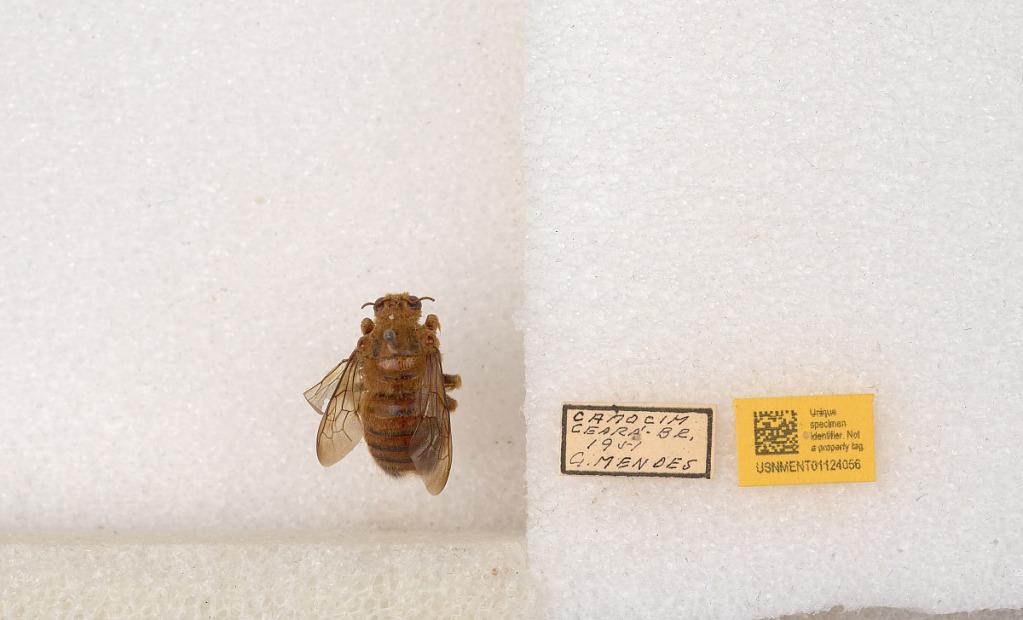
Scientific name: Xylocopa (Neoxylocopa) cearensis Ducke
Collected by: Mendes
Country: Brazil
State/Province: Ceara
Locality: Camocim
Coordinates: -2.90064, -40.8555